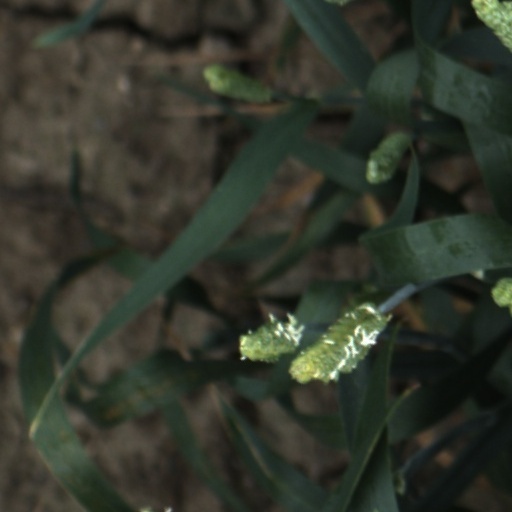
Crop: wheat